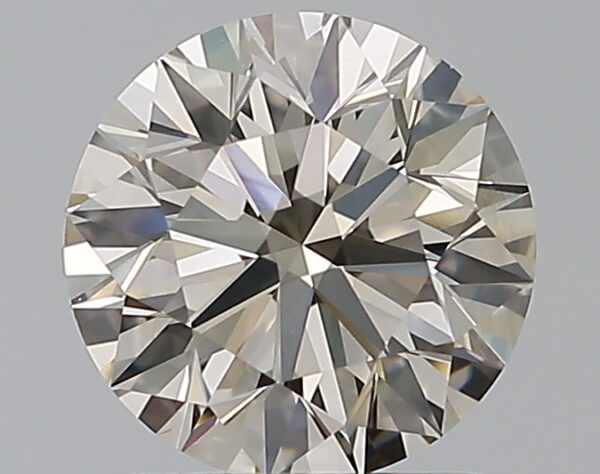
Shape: round
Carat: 1.2
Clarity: VS1
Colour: M
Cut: EX
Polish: EX
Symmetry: EX
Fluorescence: F
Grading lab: GIA
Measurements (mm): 6.77 x 6.78 x 4.24